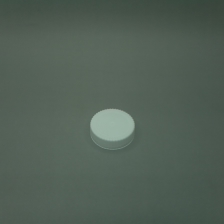
Color: white/transparent
Cap type: standard cap